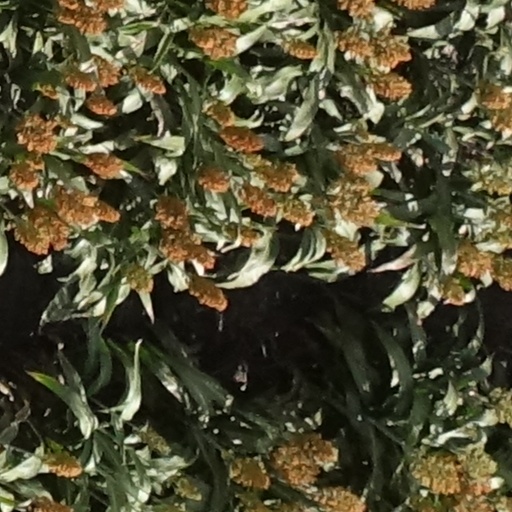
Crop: sorghum